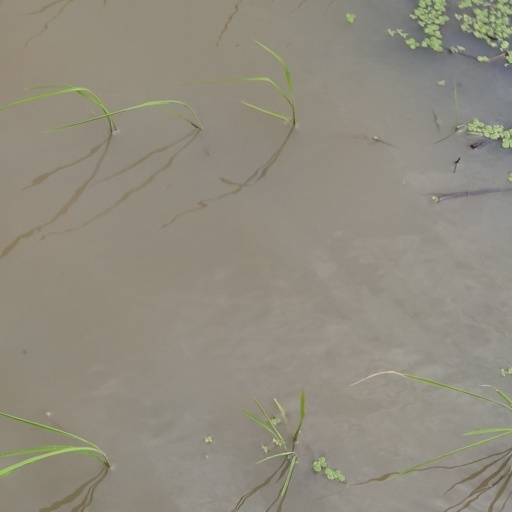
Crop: rice